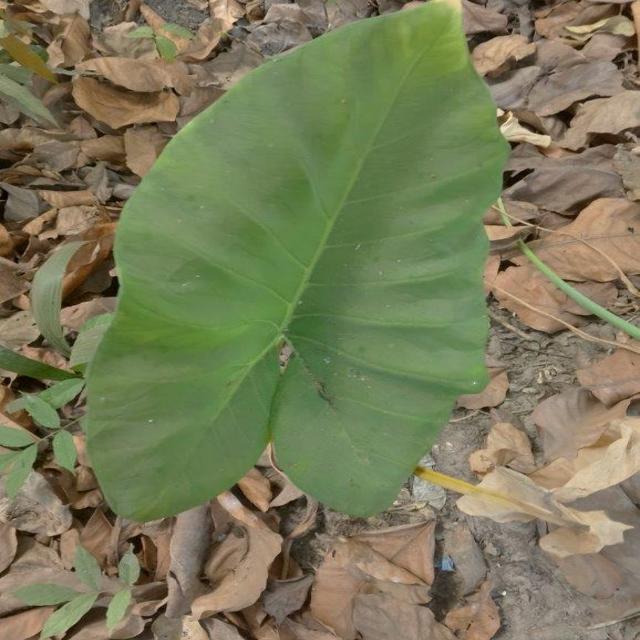
Label: Healthy